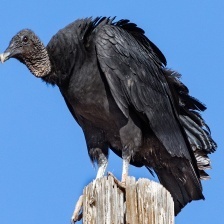
Species: BLACK VULTURE
Scientific name: CORAGYPS ATRATUS
ImageNet parent category: vulture